Keve Hjelm

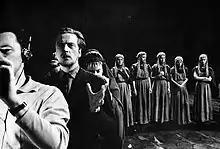
Keve Hjelm directs Medea by Euripides

Karl Evert "Keve" Hjelm (23 June 1922 – 3 February 2004) was a Swedish actor and film director. He appeared in 70 films between 1943 and 2004. At the 1st Guldbagge Awards he won the award for Best Actor for his role in "Raven's End". At the 15th Guldbagge Awards he won the Special Achievement award.